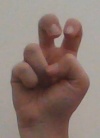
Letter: toot